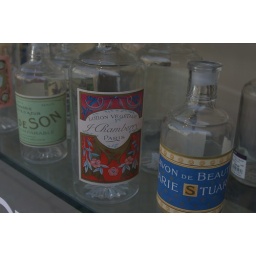
Faux-vintage bottles in the window of Liberties